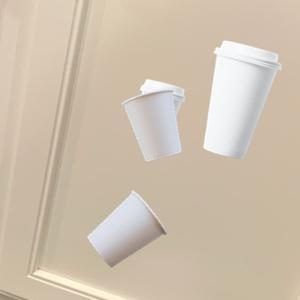
Label: cups